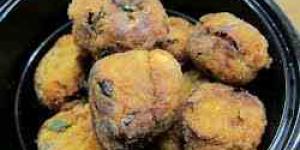
pan de frijol de soya ocara